Cultural impact of Christina Aguilera

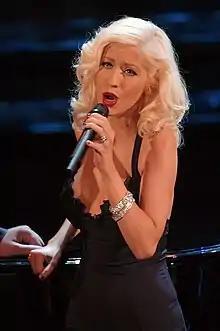
Aguilera (pictured in 2006) was listed among the most successful artists of the 2000s and 2010s decades by "Billboard".

Aguilera's father is an Ecuadorian immigrant and she has been credited for honoring her Latin roots throughout her career. "Forbes" writer Jeff Benjamin noted that Aguilera has honored her roots "since the start of her career with Spanish albums, covers of classic songs and collaborations across the industry". In 2012, Aguilera noted that "I am Ecuadorian but [that early in her career] people felt so safe passing me off as a skinny, blue-eyed white girl". She noted that before her debut in 1999 she was told to change her last name many times, but fought to keep it. She noted in an interview that,